Sky position (RA, Dec in degrees): 190.071, 10.405
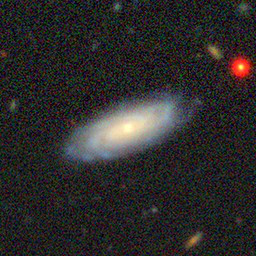
Galaxy morphology: Unbarred Tight Spiral Galaxies